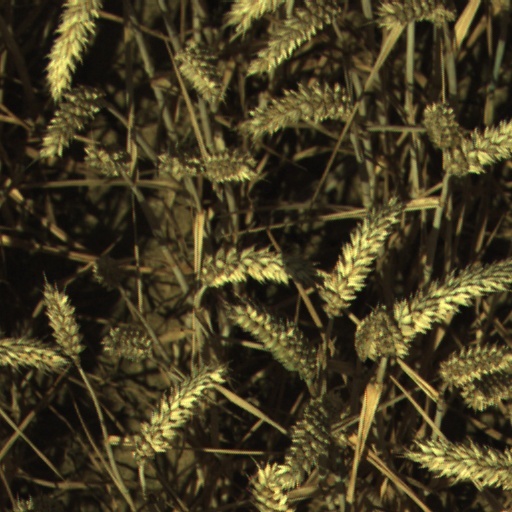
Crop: wheat